Yellow

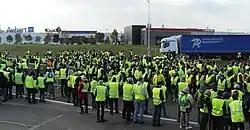
"Yellow vests" protest in France, November 2018

The color of saffron comes from crocin, a red variety of carotenoid natural pigment. The color of the dyed fabric varies from deep red to orange to yellow, depending upon the type of saffron and the process. Most saffron today comes from Iran, but it is also grown commercially in Spain, Italy and Kashmir in India, and as a boutique crop in New Zealand, the United Kingdom, France, Switzerland and other countries. In the United States, it has been cultivated by the Pennsylvania Dutch community since the early 18th century. Because of the high price of saffron, other similar dyes and spices are often sold under the name saffron; for instance, what is called "Indian saffron" is often really turmeric.